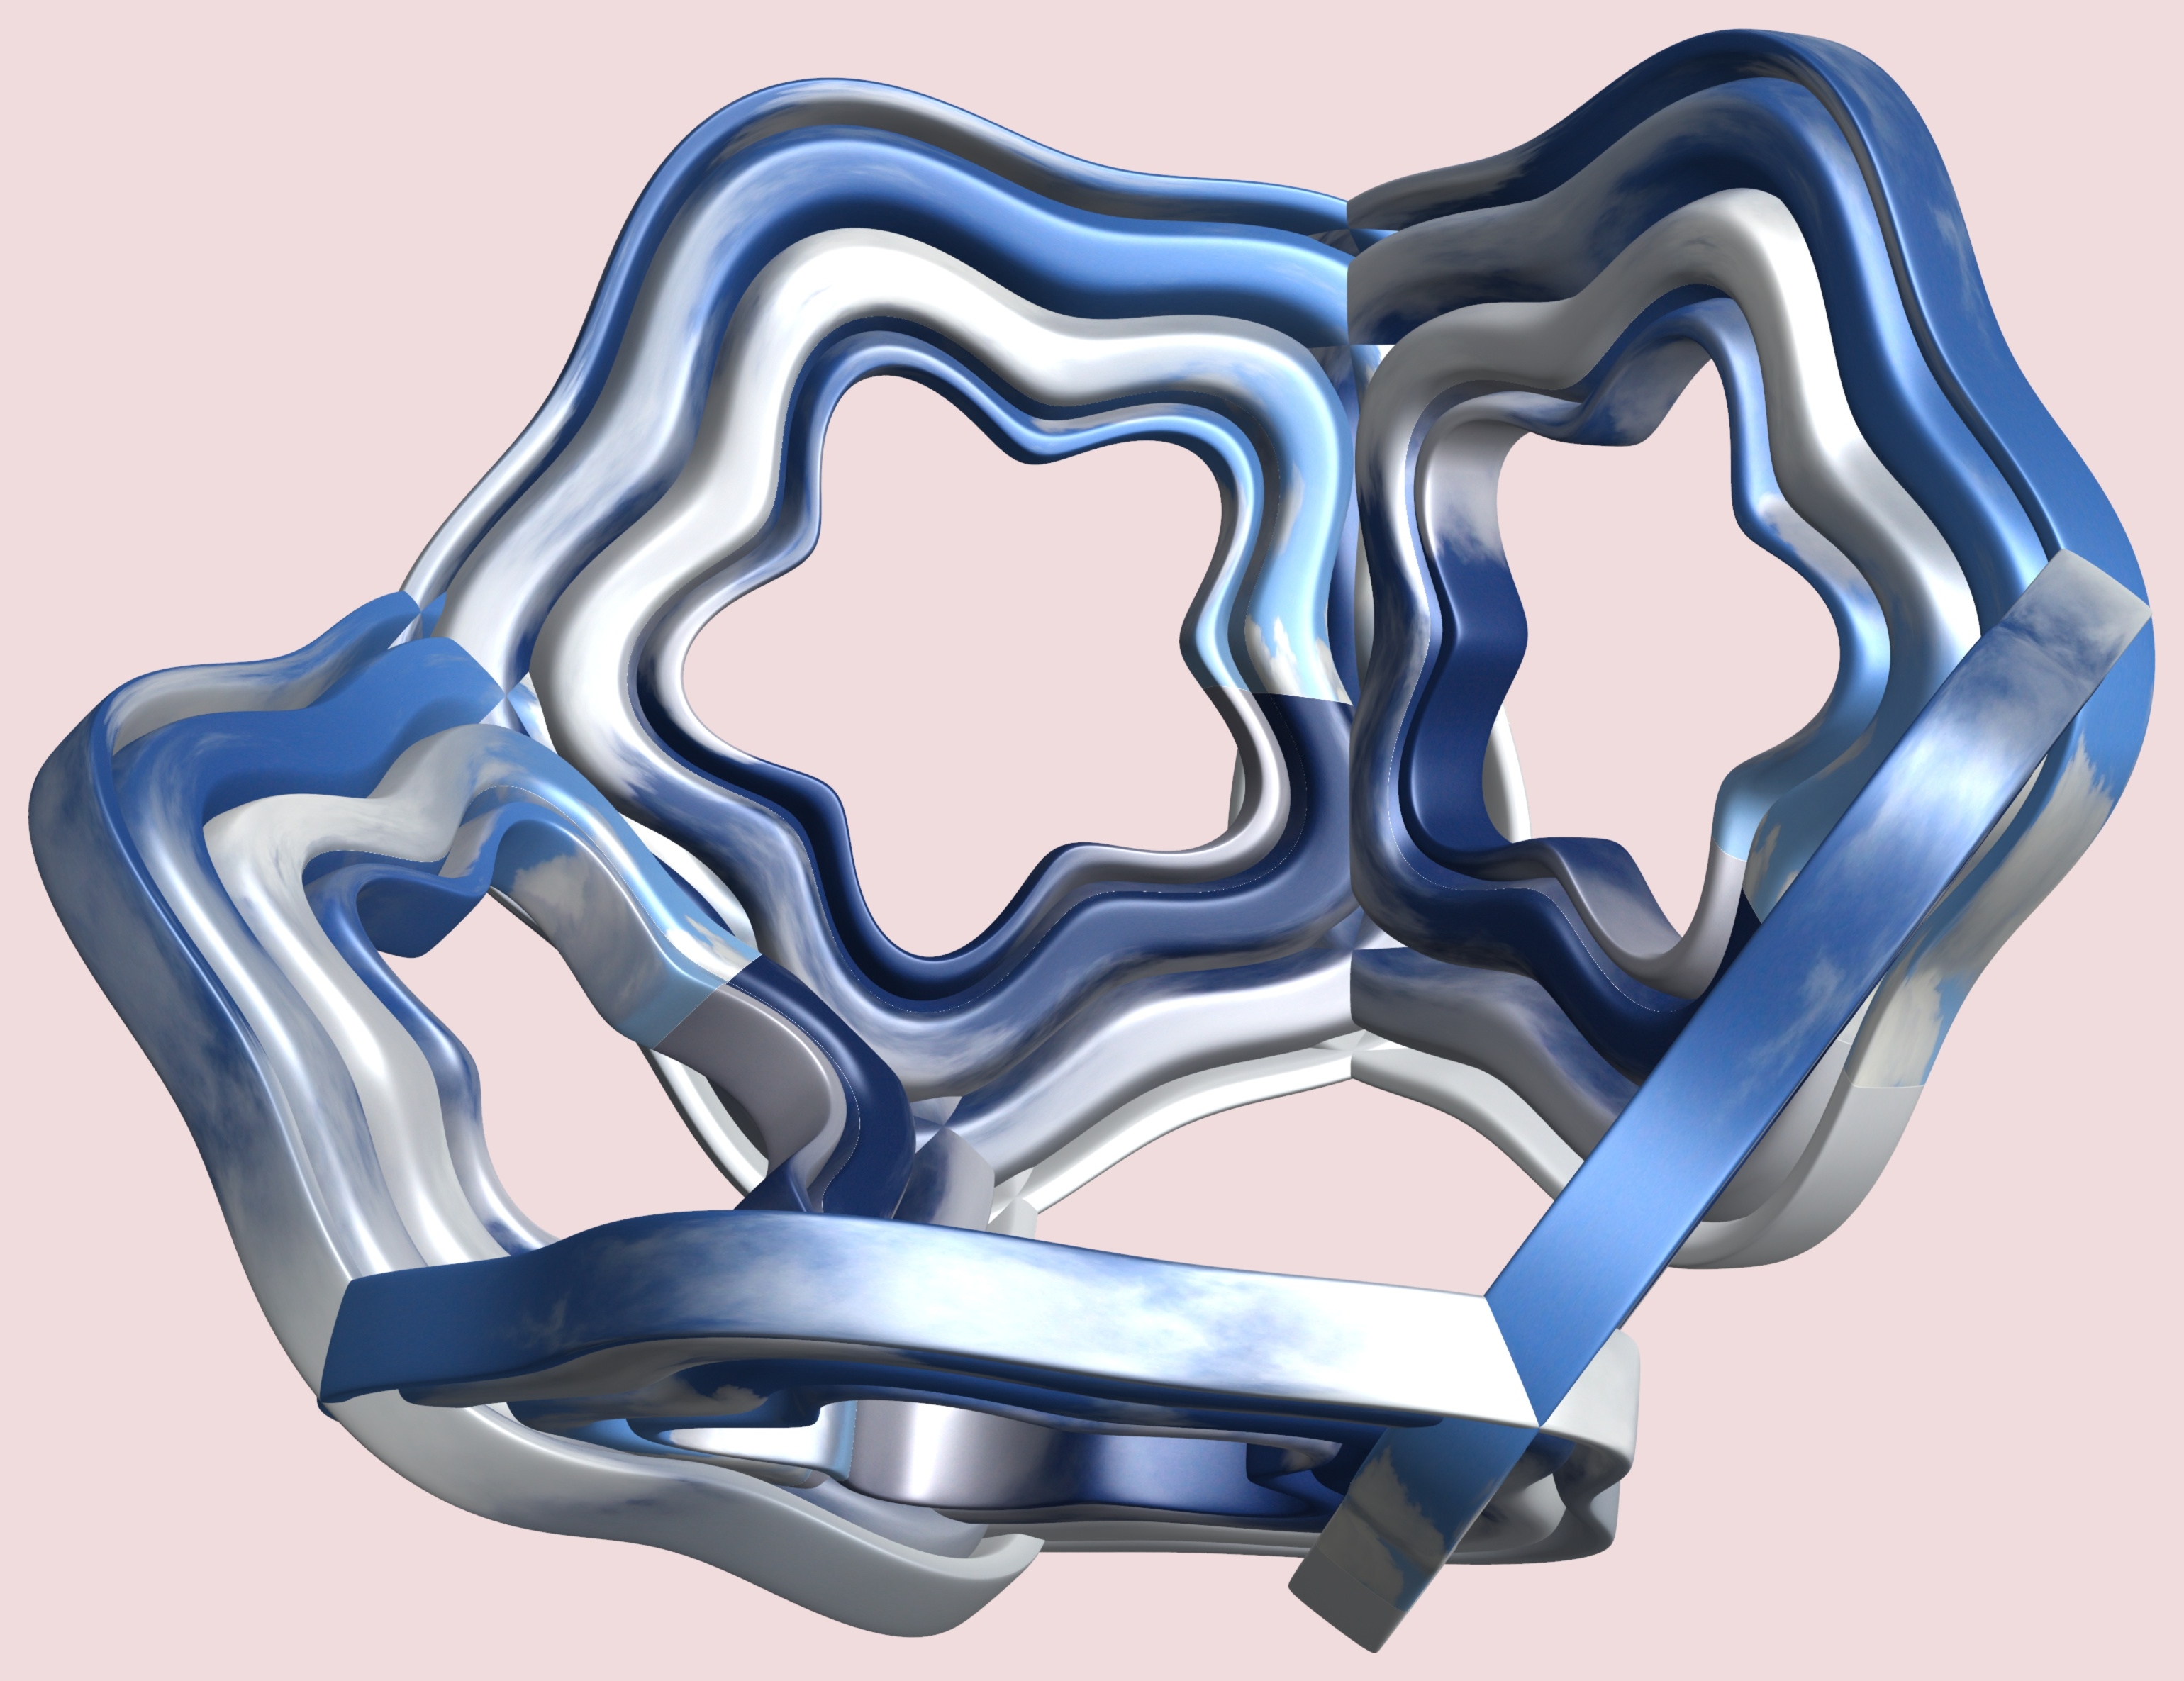
hand, structure, texture, pattern, font, cool image, illustration, design, symmetry, 3d, graphic, torus, mathematica, cg, parametricplot3d, code, program, algorithm, mapping